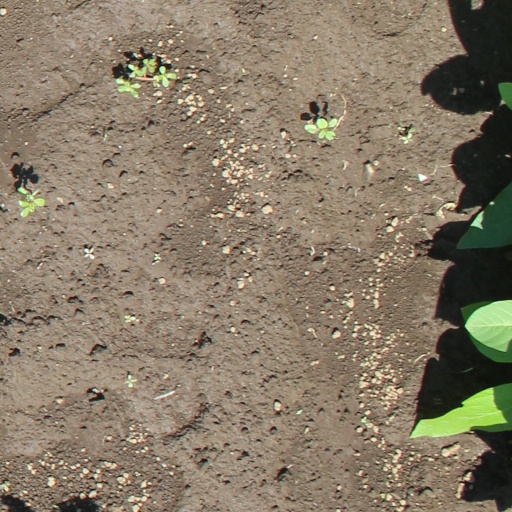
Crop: soybean